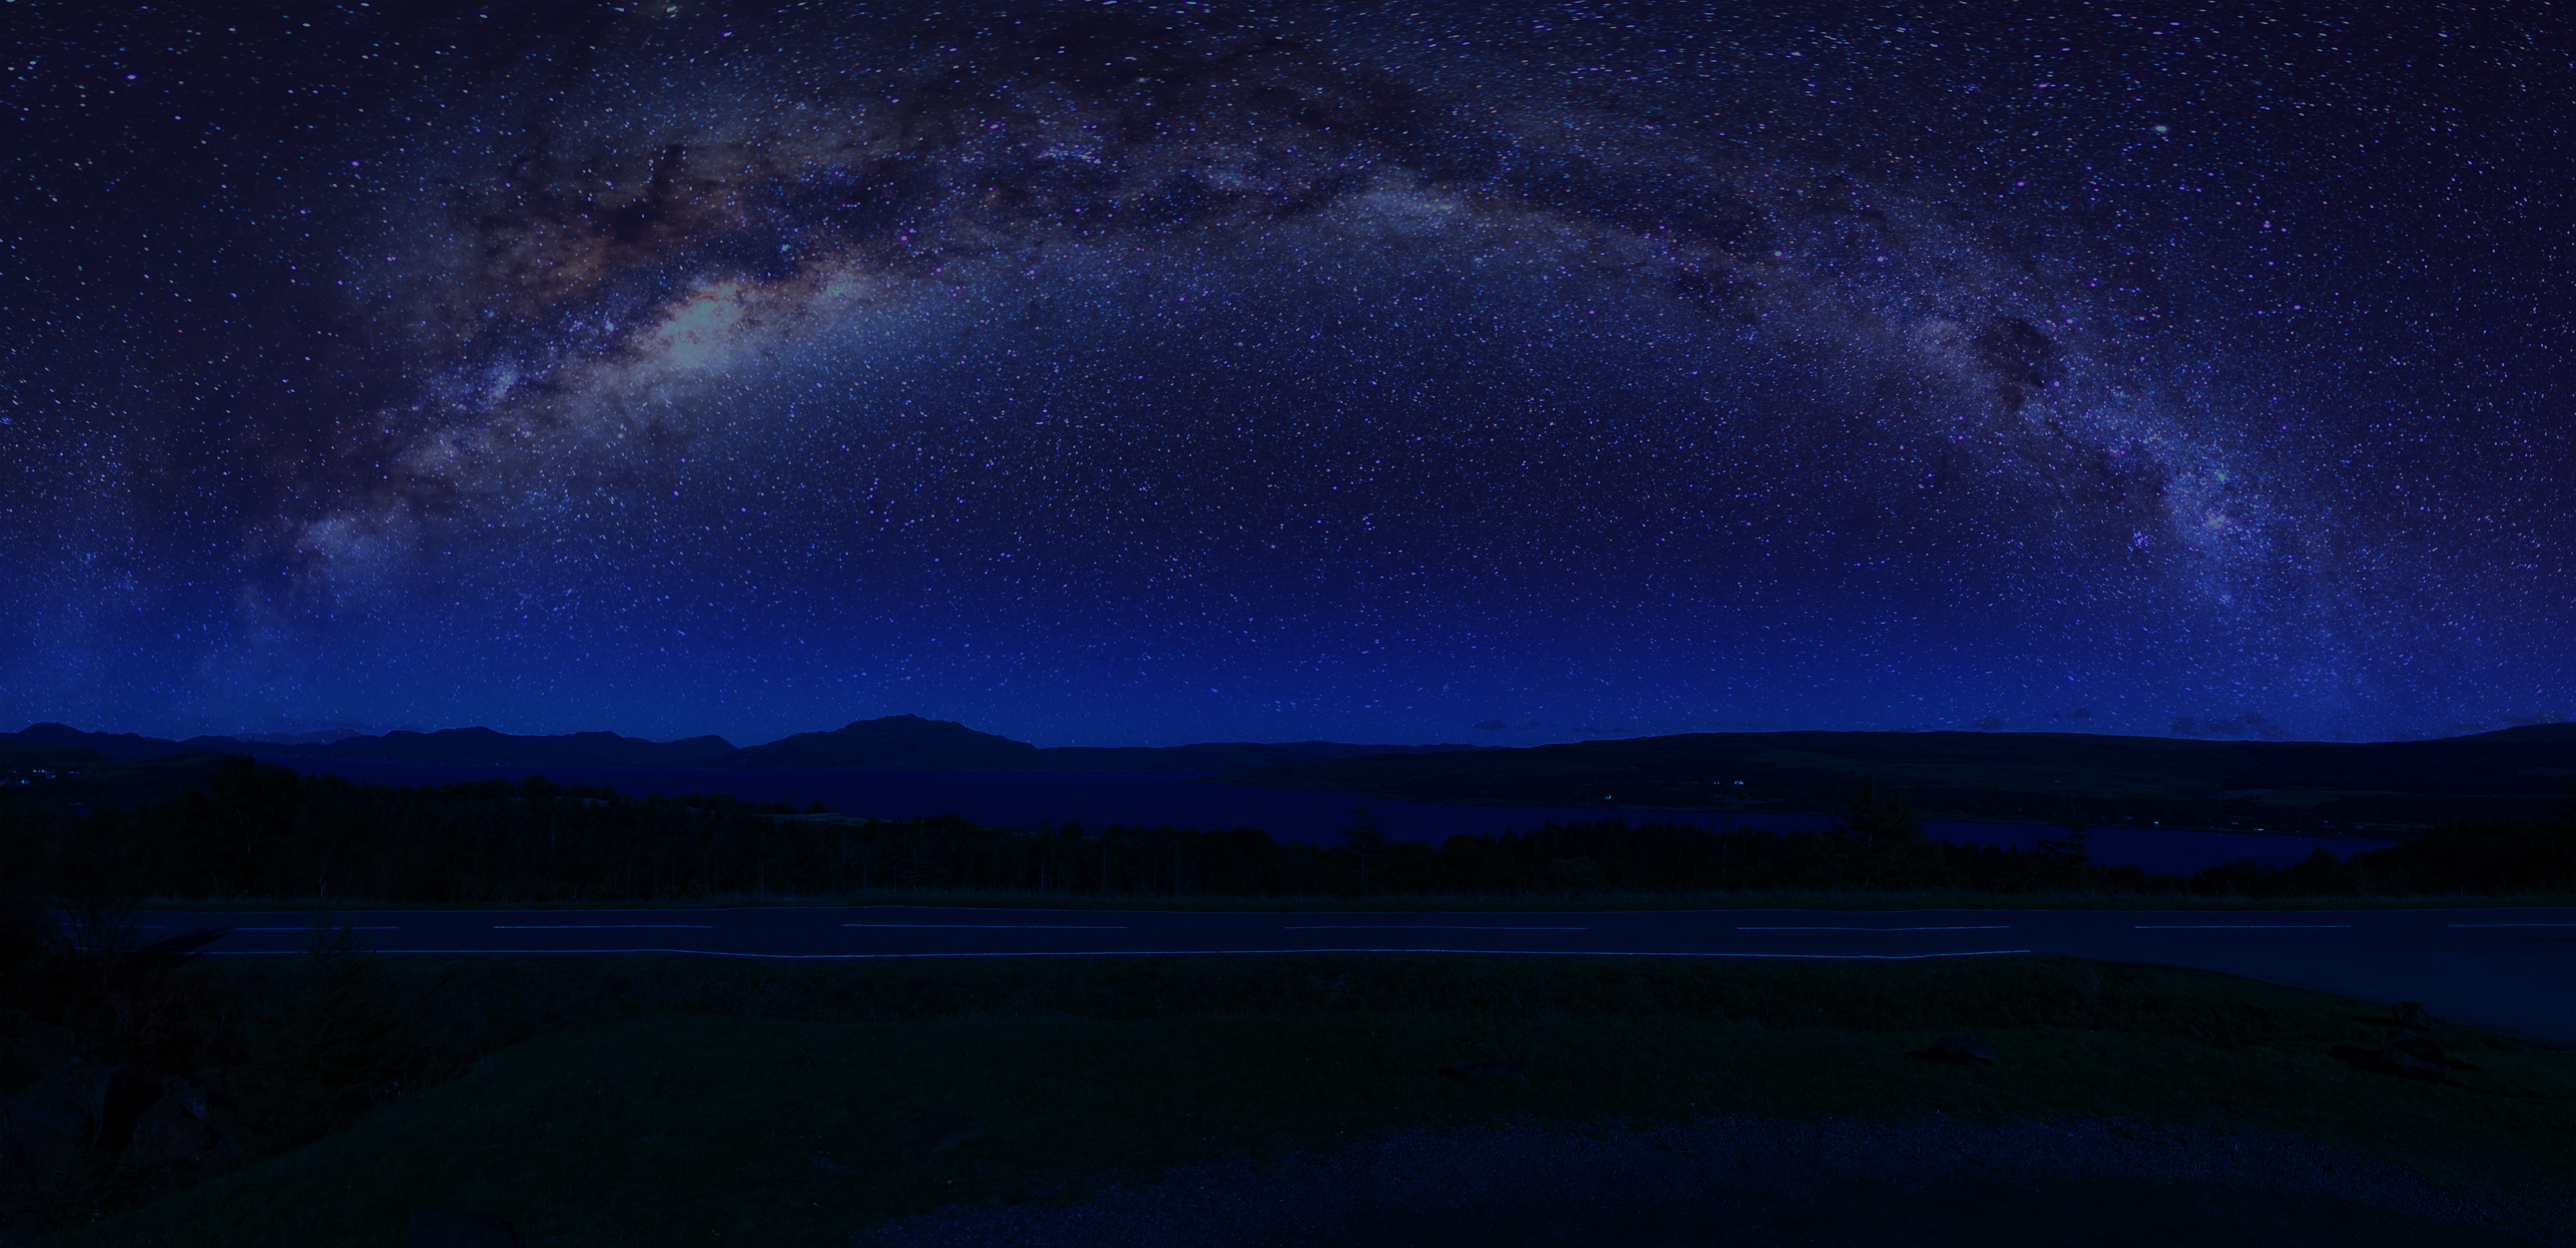
landscape, nature, mountain, sky, night, star, milky way, atmosphere, scenery, darkness, galaxy, aurora, moonlight, astronomy, stars, photoshop, scotland, midnight, highlands, isle of mull, astronomical object